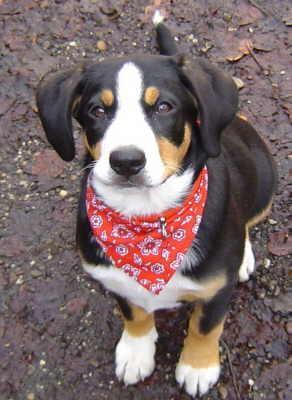
EntleBucher